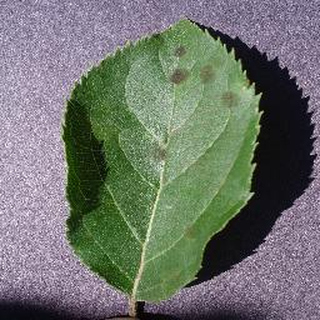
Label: apple_apple_scab